Boeing 757

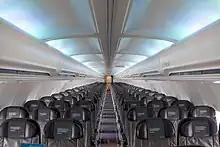
Icelandair 757-200 with original cabin design, updated lighting, and six-abreast seating

Prior to the United-Continental merger in 2010, the 757 remained the only narrow-body aircraft in use by the large fleets of all three U.S. legacy carriers: American Airlines, Delta Air Lines and United Airlines. During this period, the 757's capacity and range capabilities had remained largely unequaled among narrow-body airliners; when selecting replacement aircraft, airlines have had to either downsize to smaller single-aisle aircraft in production with fewer seats and less range such as the and A321, or upsize to the larger, longer-range 787 Dreamliner and wide-body jets. The Tupolev Tu-204, a narrow-body twinjet introduced in 1989 with a design similar to the 757's, is offered in a 200-seat version and has seen limited production for mainly Russian customers. Within Boeing, the 215-seat, range 737-900ER had been regarded as the closest aircraft in production to the 757-200 after the latter ceased production. The Airbus A321neo LR and XLR variants finally provided a suitable 757-200 replacement on market in terms of range and capacity, and Icelandair and United Airlines have ordered the A321XLR to replace the Boeing 757 on their longer-range routes.